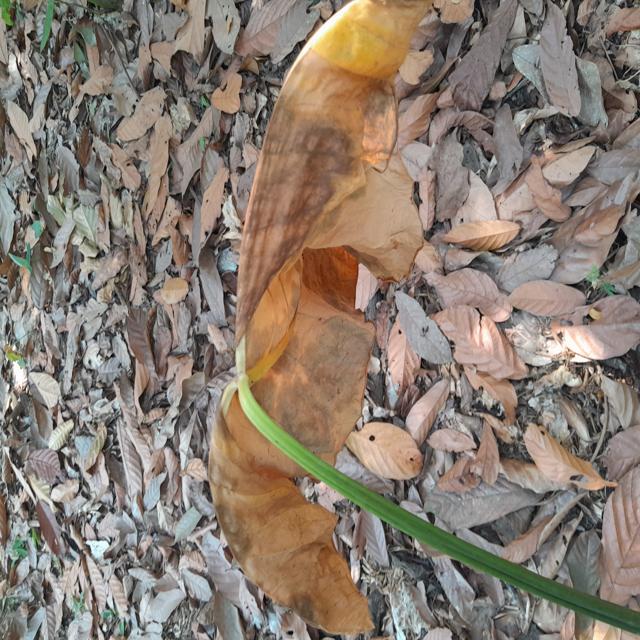
Label: Late_Blight